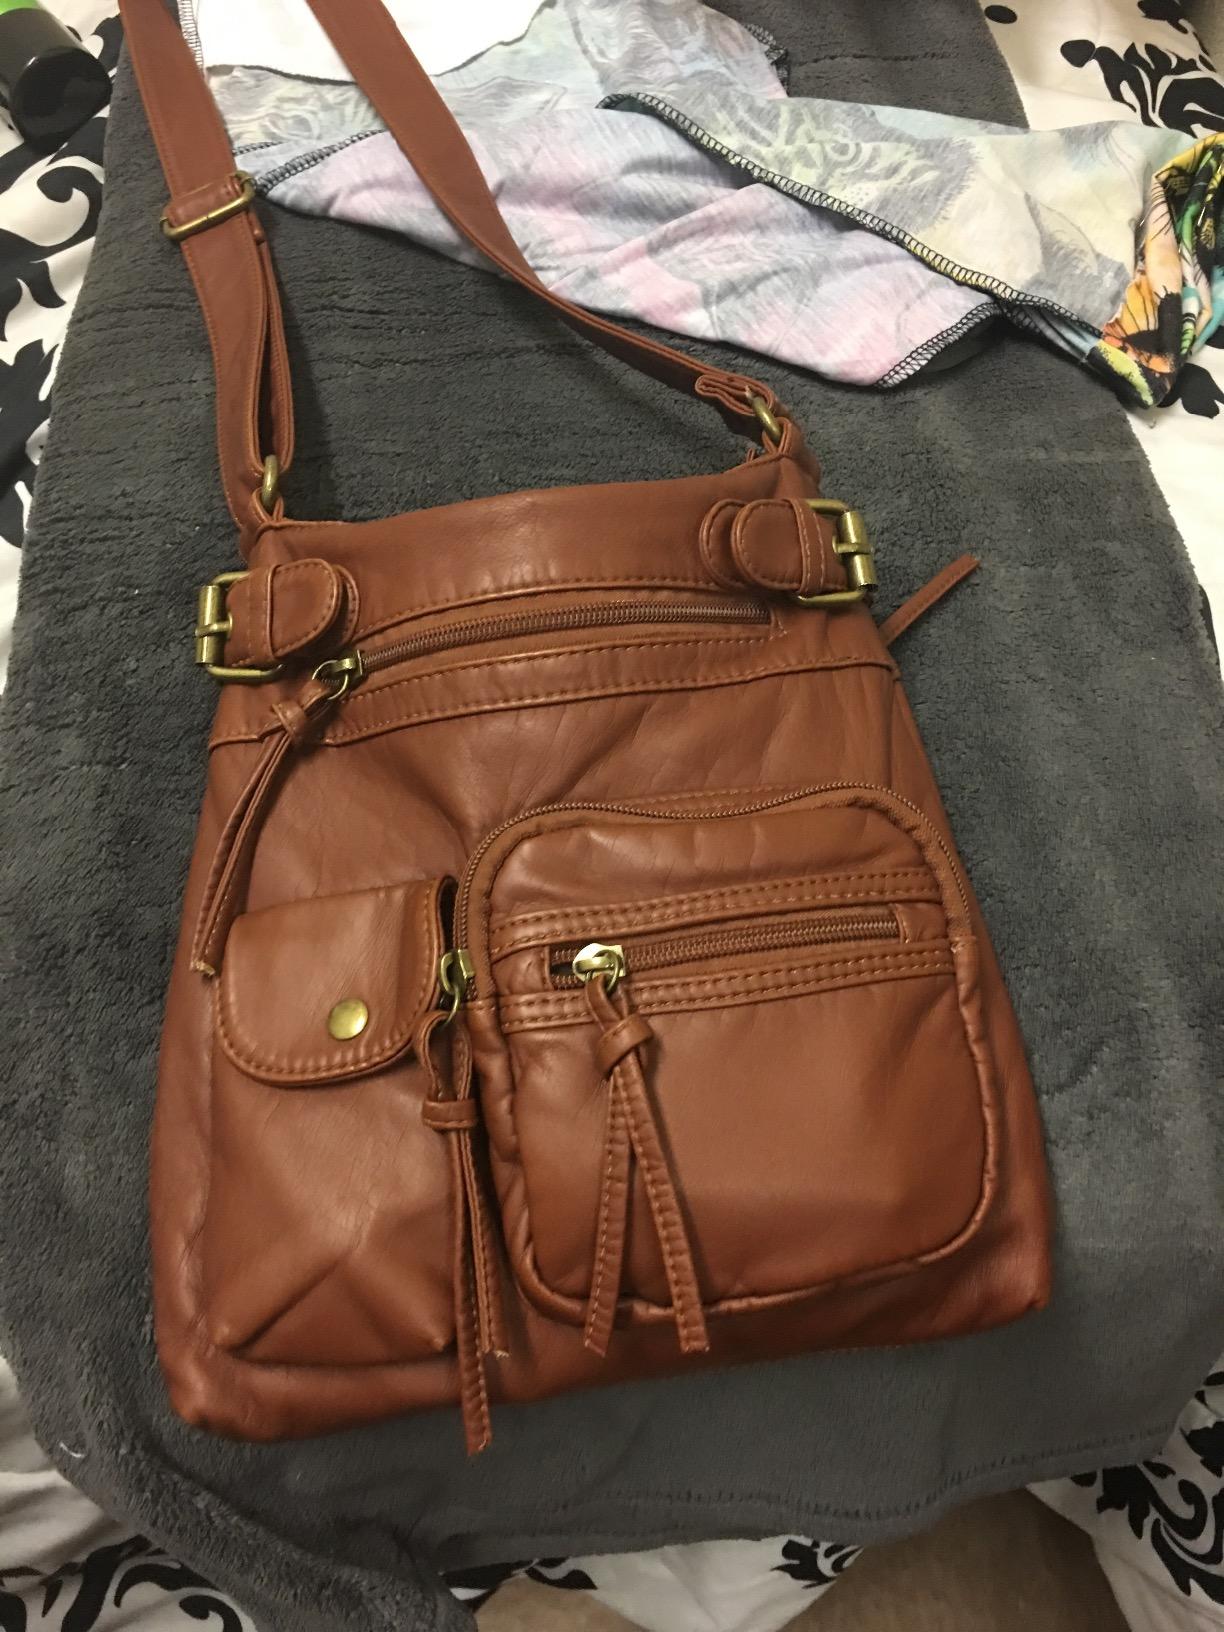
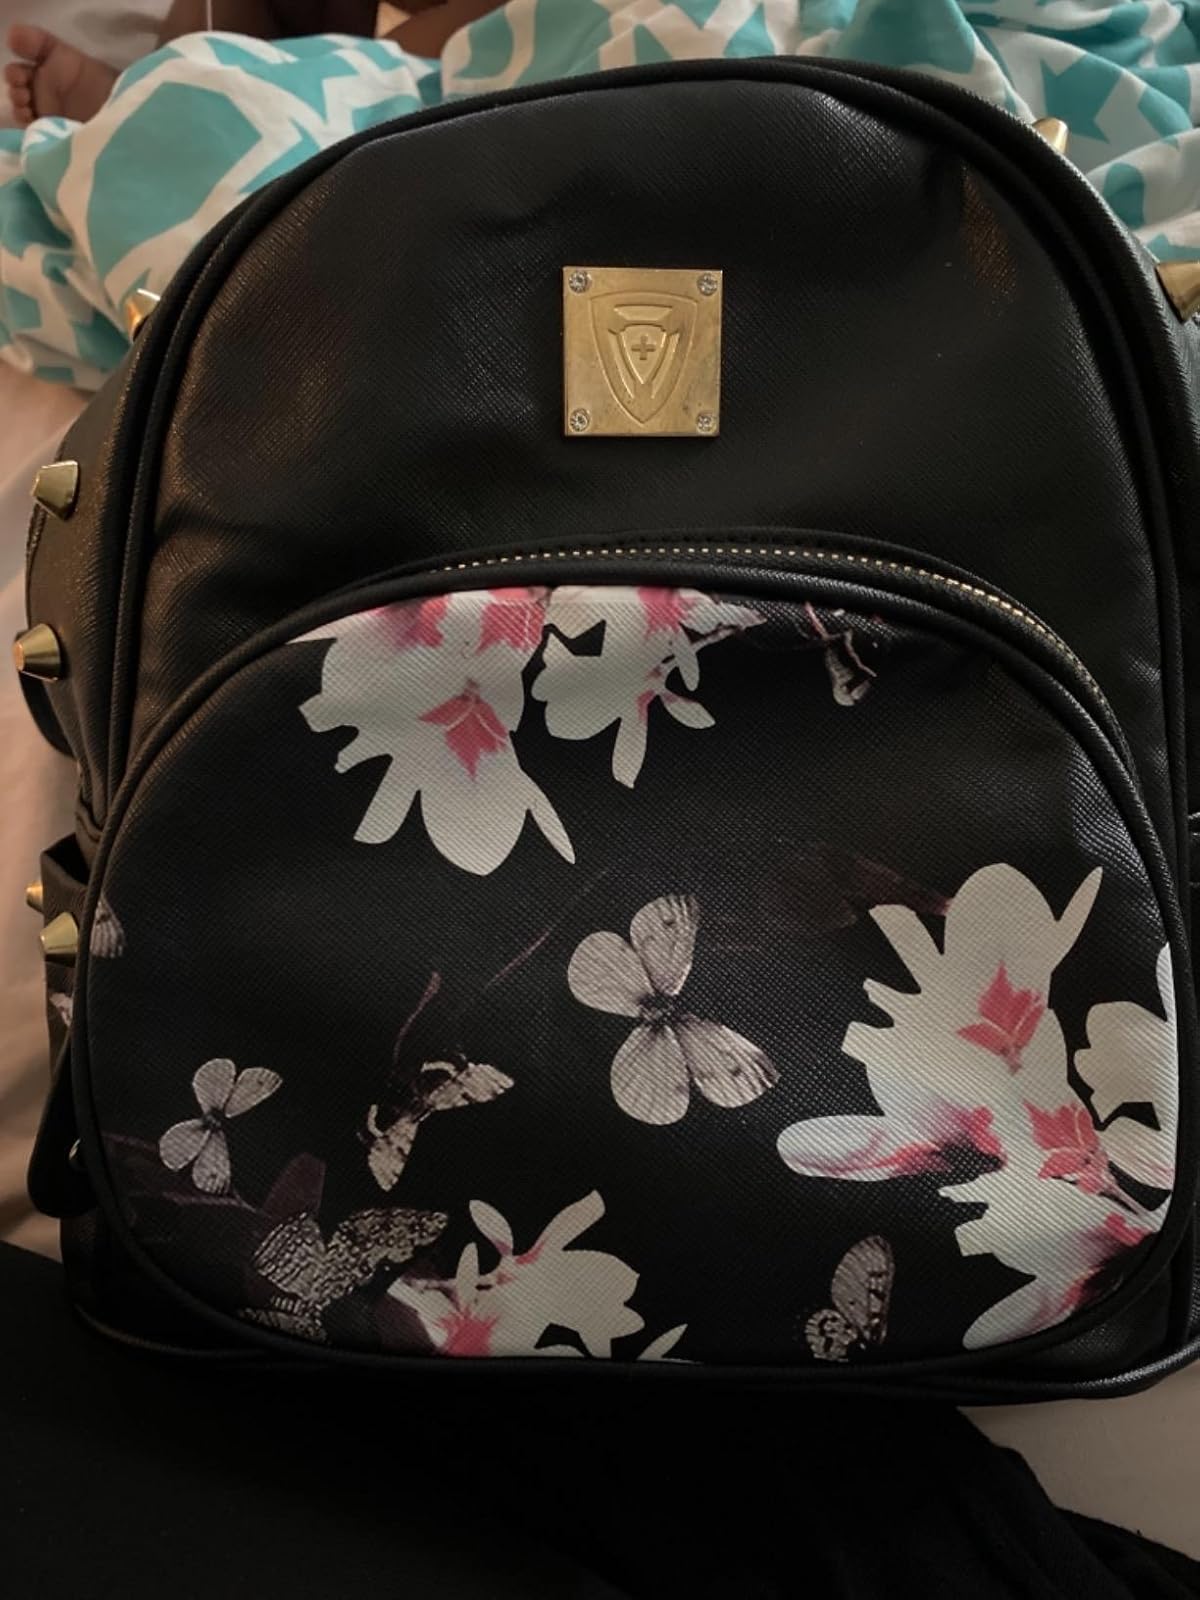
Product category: accessories_handbag
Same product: no